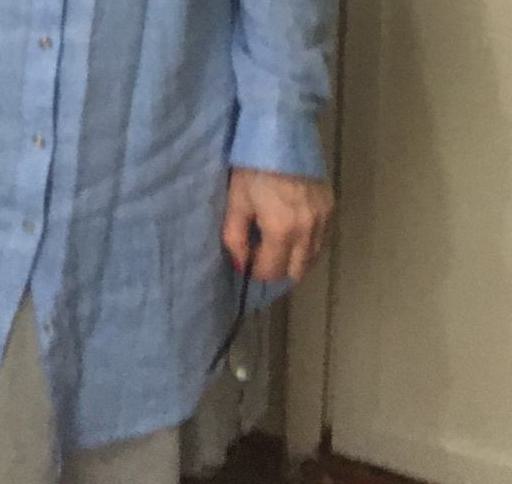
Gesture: no_gesture